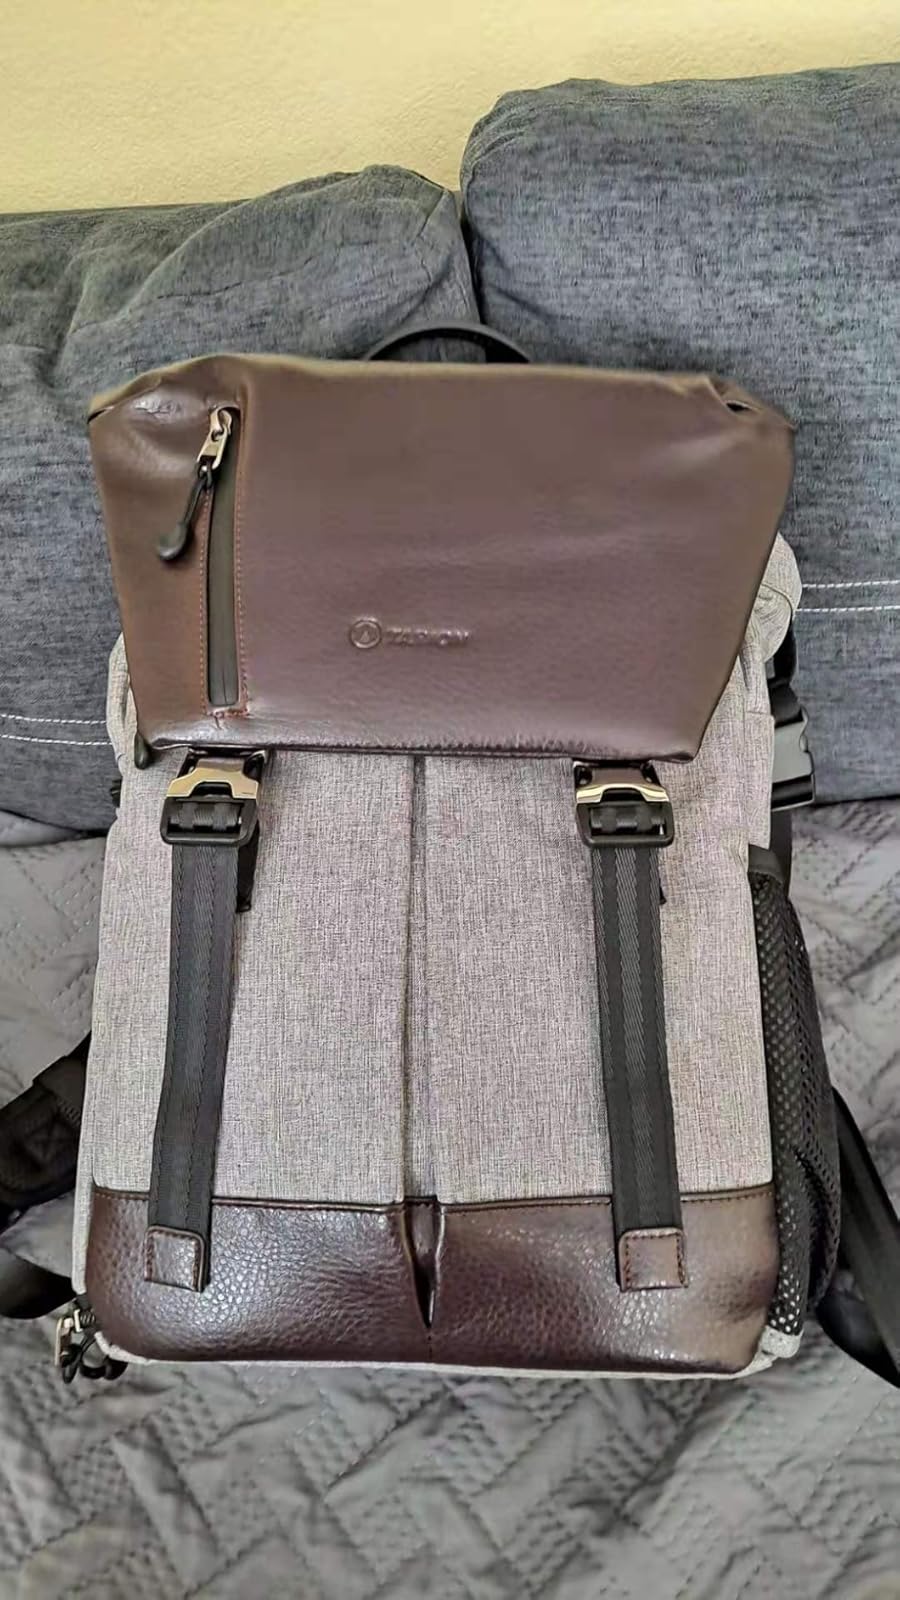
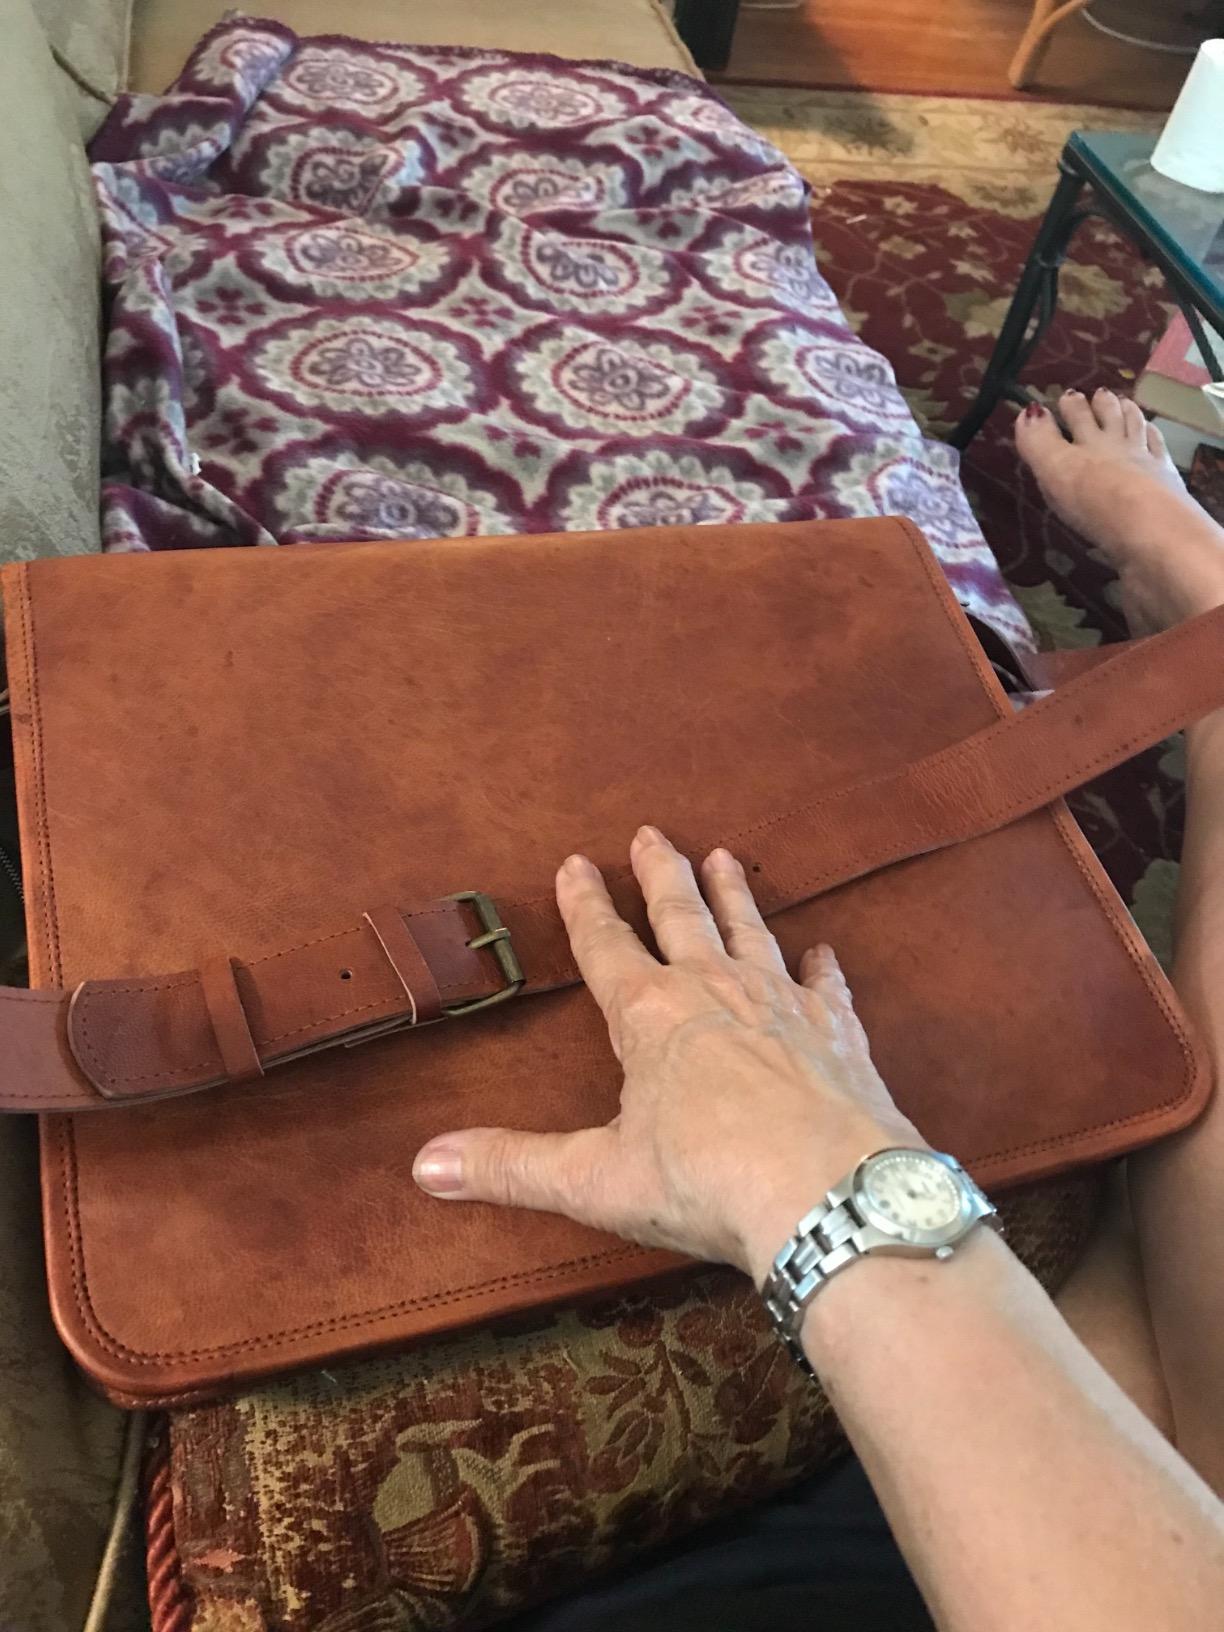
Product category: bag
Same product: no